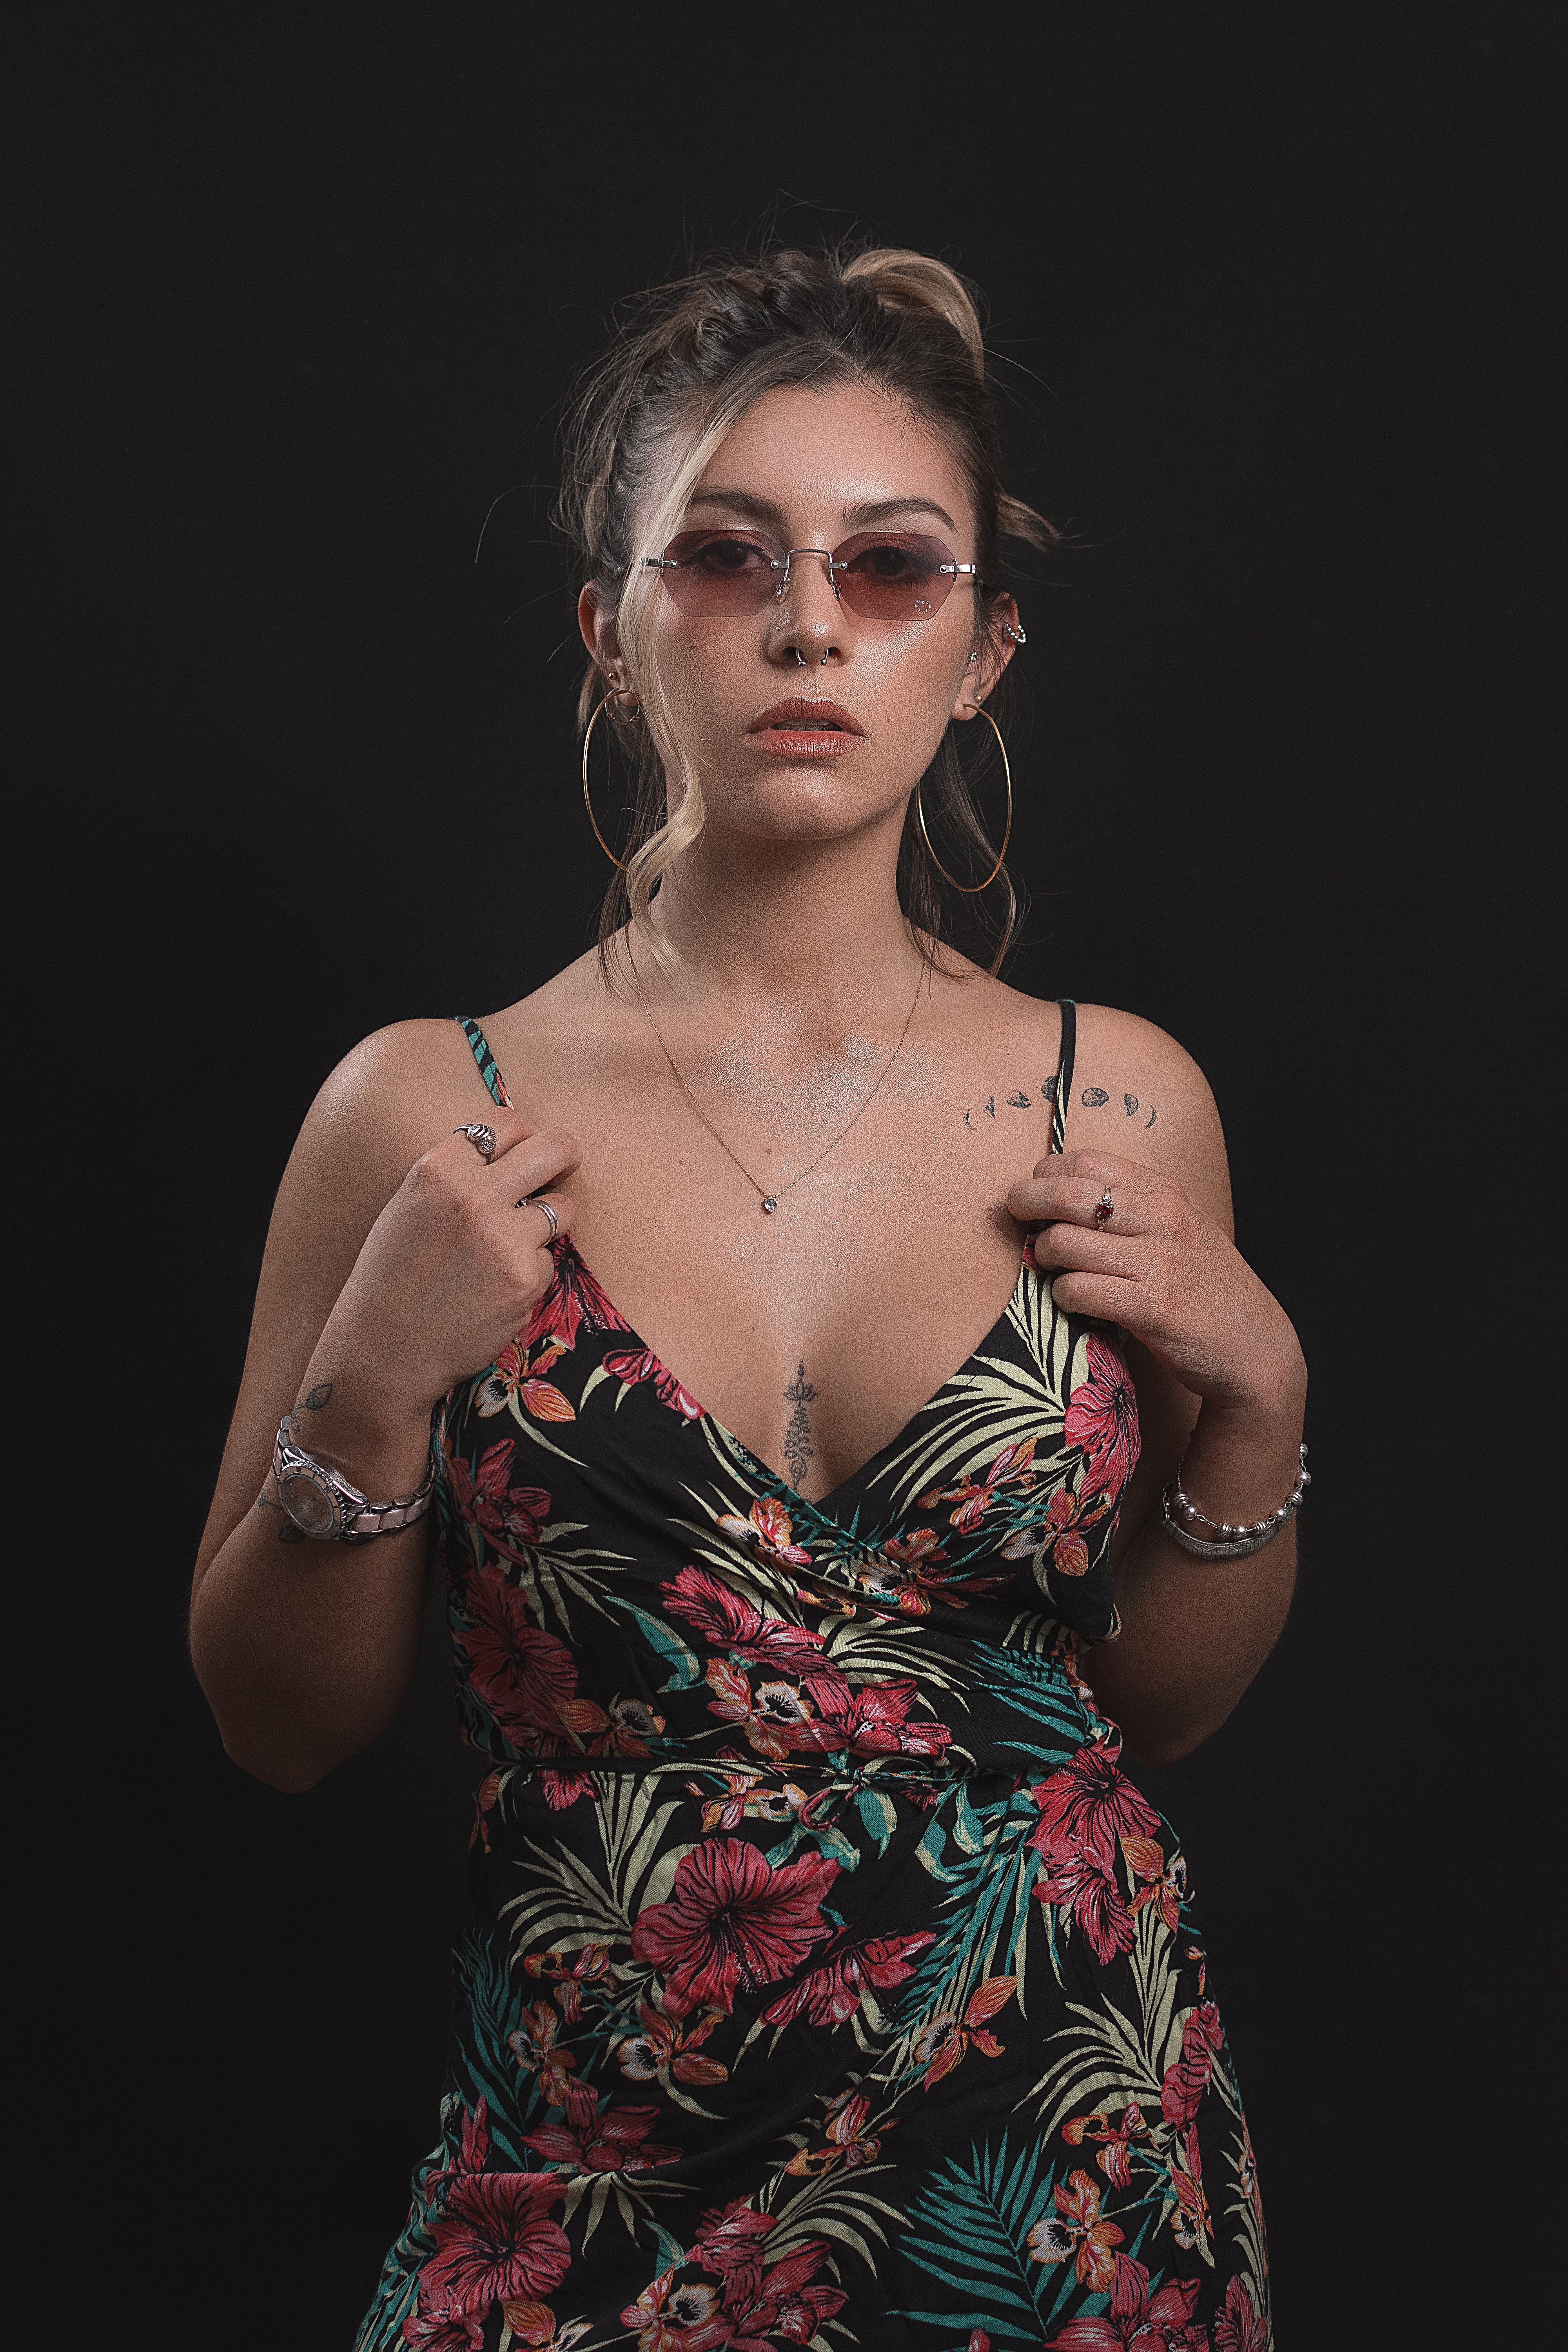
woman, shoulder, vision care, One piece garment, flash photography, dress, neck, sleeve, waist, goggles, day dress, eyelash, Strapless dress, eyewear, fashion design, black hair, makeover, fashion model, thigh, sunglasses, jewellery, long hair, formal wear, event, haute couture, brown hair, bridal party dress, blond, darkness, cocktail dress, fashion accessory, magenta, gown, pattern, necklace, portrait photography, portrait, flesh, fashion show, photo shoot, abdomen, public event, top, model